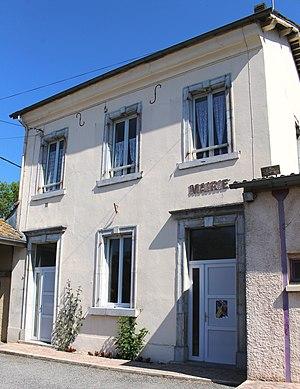
Mairie de Lhez (Hautes-Pyrénées)
Lhez est une commune française située dans le département des Hautes-Pyrénées, en région Occitanie.